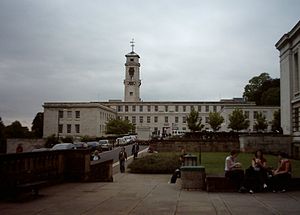
University of Nottingham
University of Nottingham
University of Nottingham er et forskningsuniversitet i den engelske by Nottingham i Storbritannien. Universitetet blev grundlagt i 1881.